Montsalvat

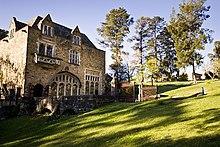
The Great Hall

Work on the Great Hall began in 1938 with a local tradesman Len Jarrold as the leading hand. Jorgensen had originally designed a modest structure of mud brick, however during the excavation a reef of mudstone was uncovered. The unique ochre tones of the stone inspired Jorgensen to re-design and the resulting larger structure was the Great Hall. He was fortunate in that Whelan the Wreckers were demolishing the charming Royal Insurance Building which stood at 414, Collins Street, Melbourne, which contained the limestone windows and the stone balconies carved in the Gothic manner, that now adorn the Great Hall and give it its unique character. Students carved other windows and the gargoyles, which incorporated the traditional grotesque faces as seen in medieval architecture.